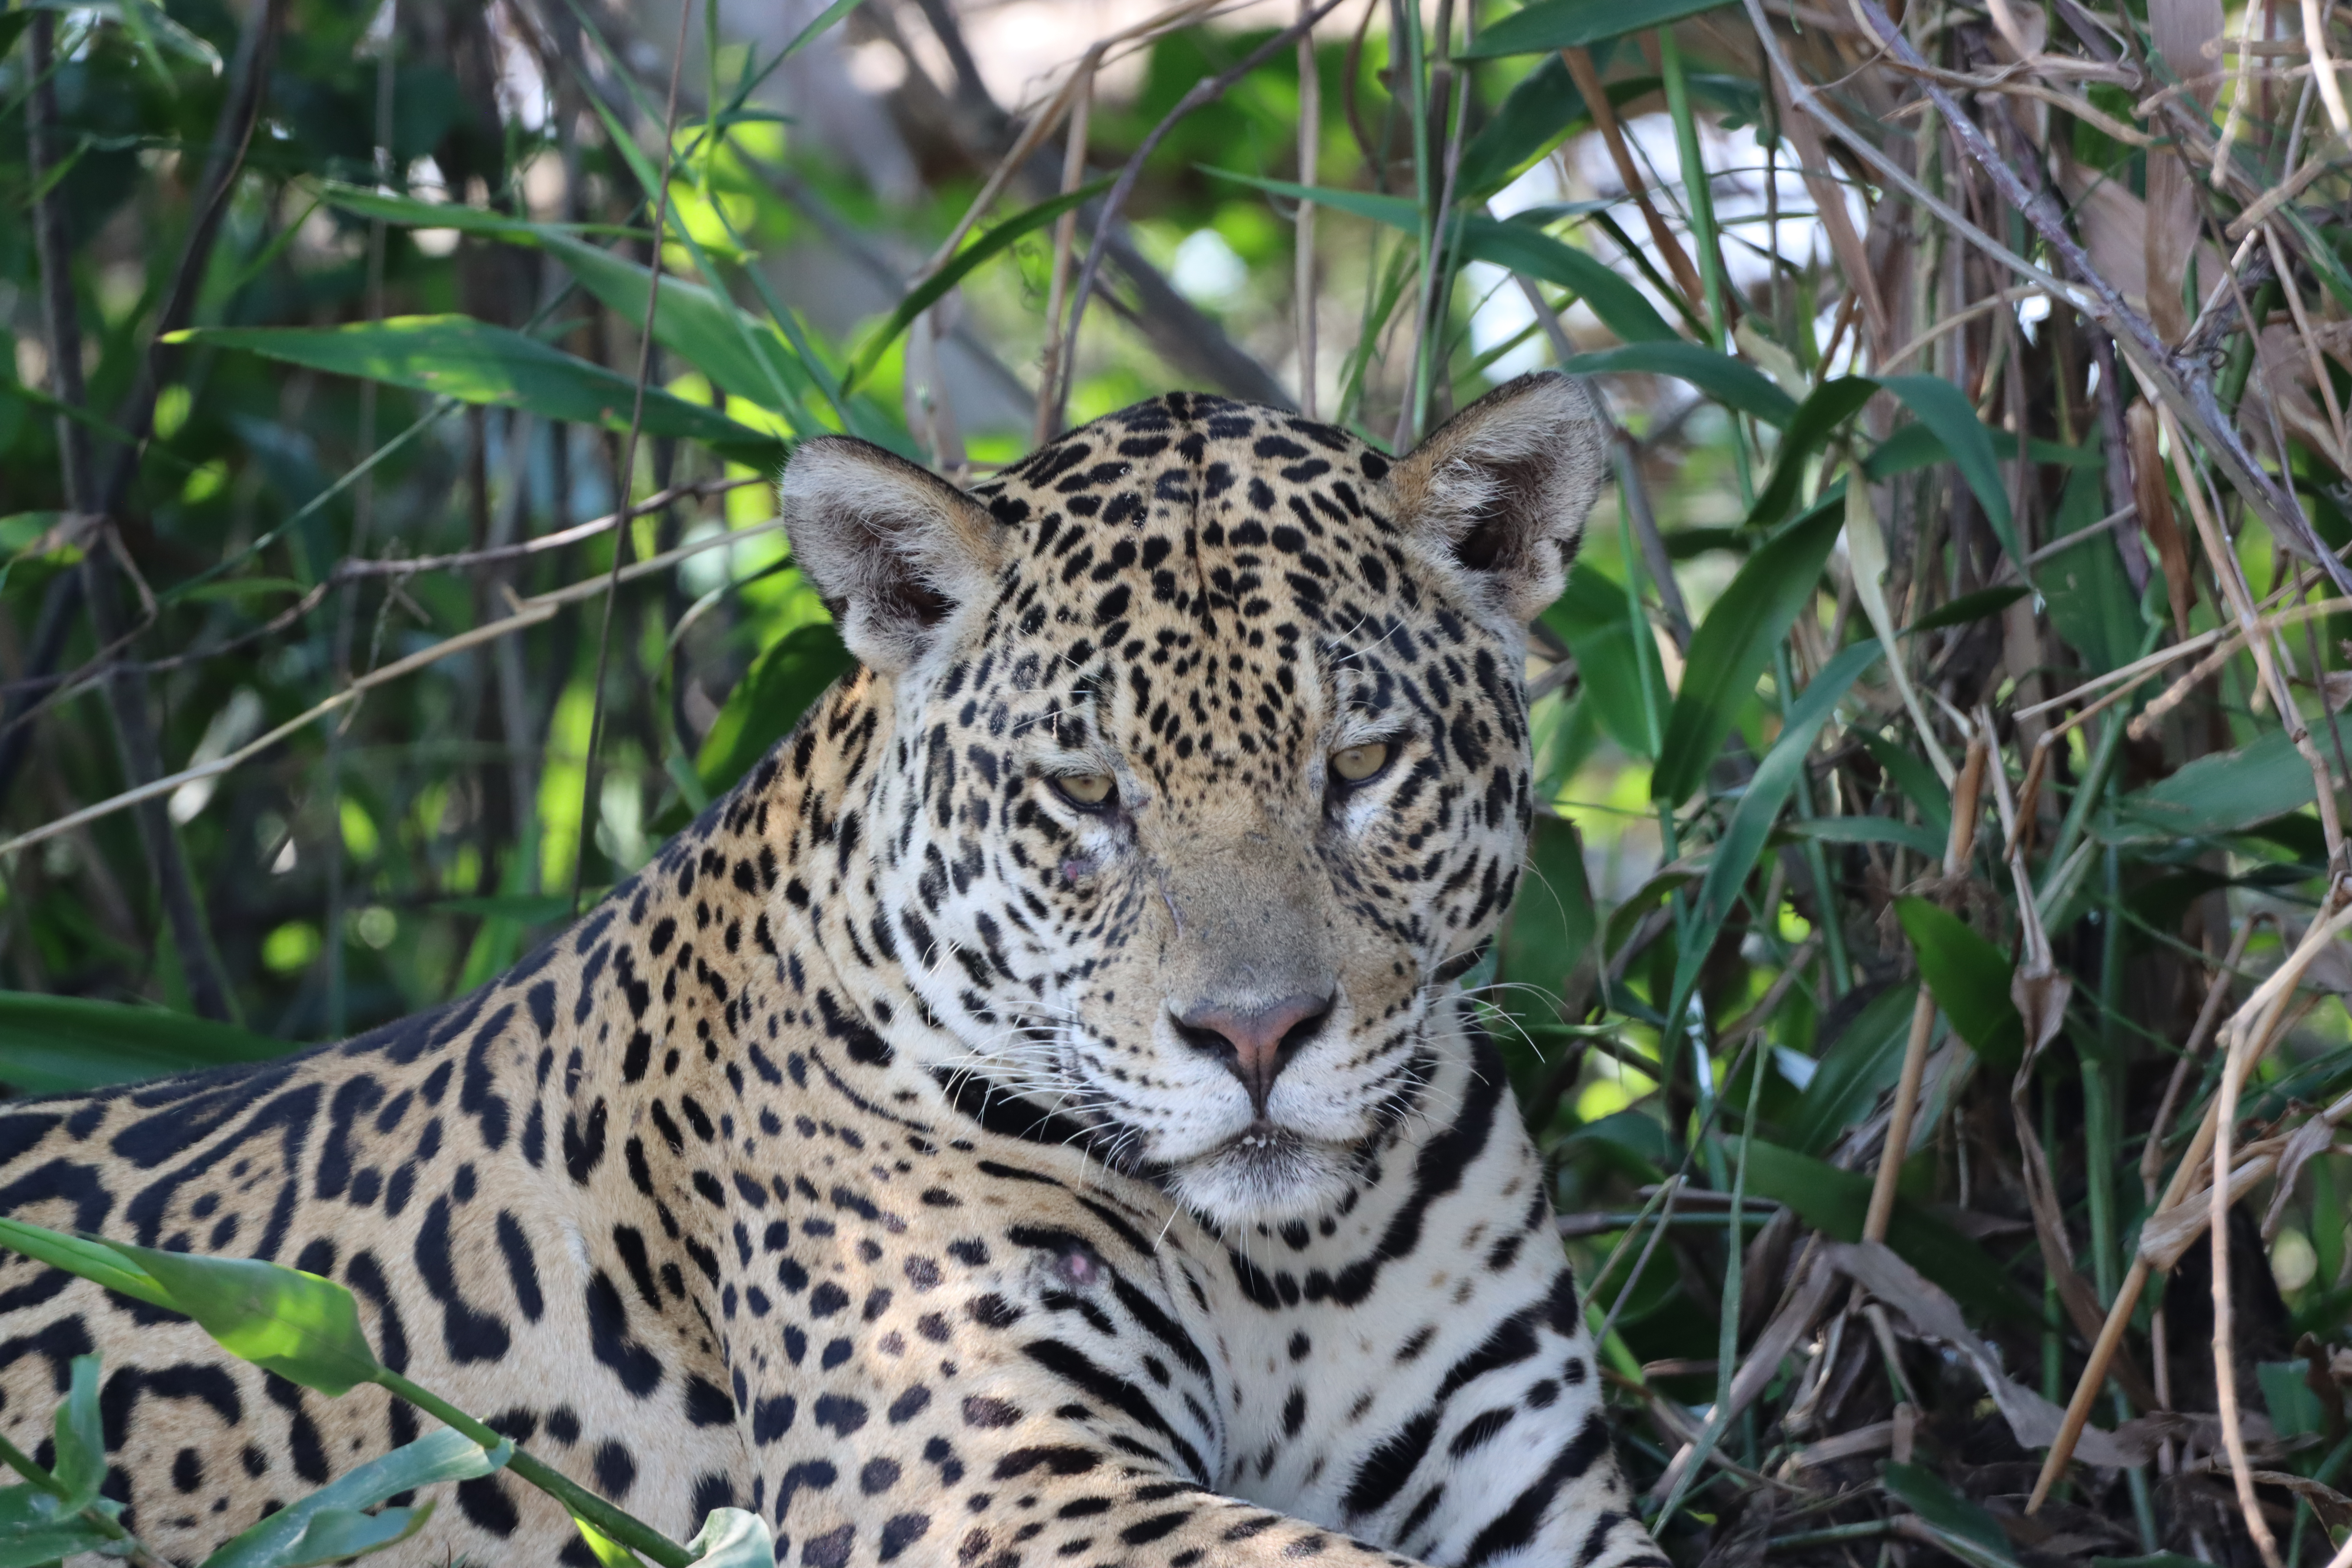
Jaguar: Kamaikua